Liset Herrera

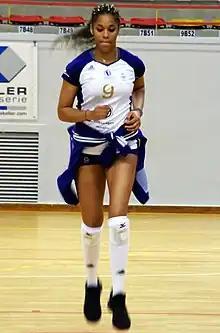

Liset Herrera Blanco (born ) is a Cuban female volleyball player. She plays for Karşıyaka SK in Turkey and the Cuba women's national volleyball team.